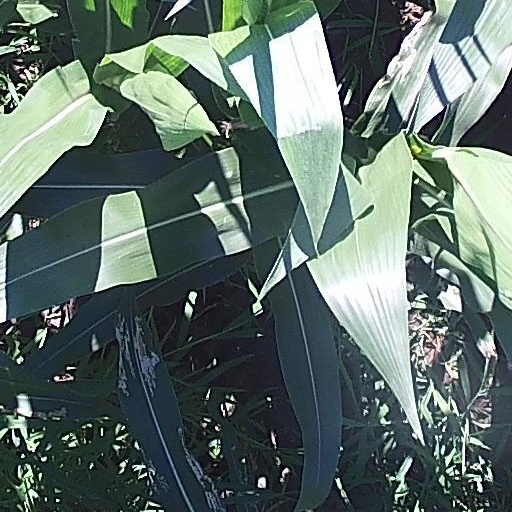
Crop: maize; corn